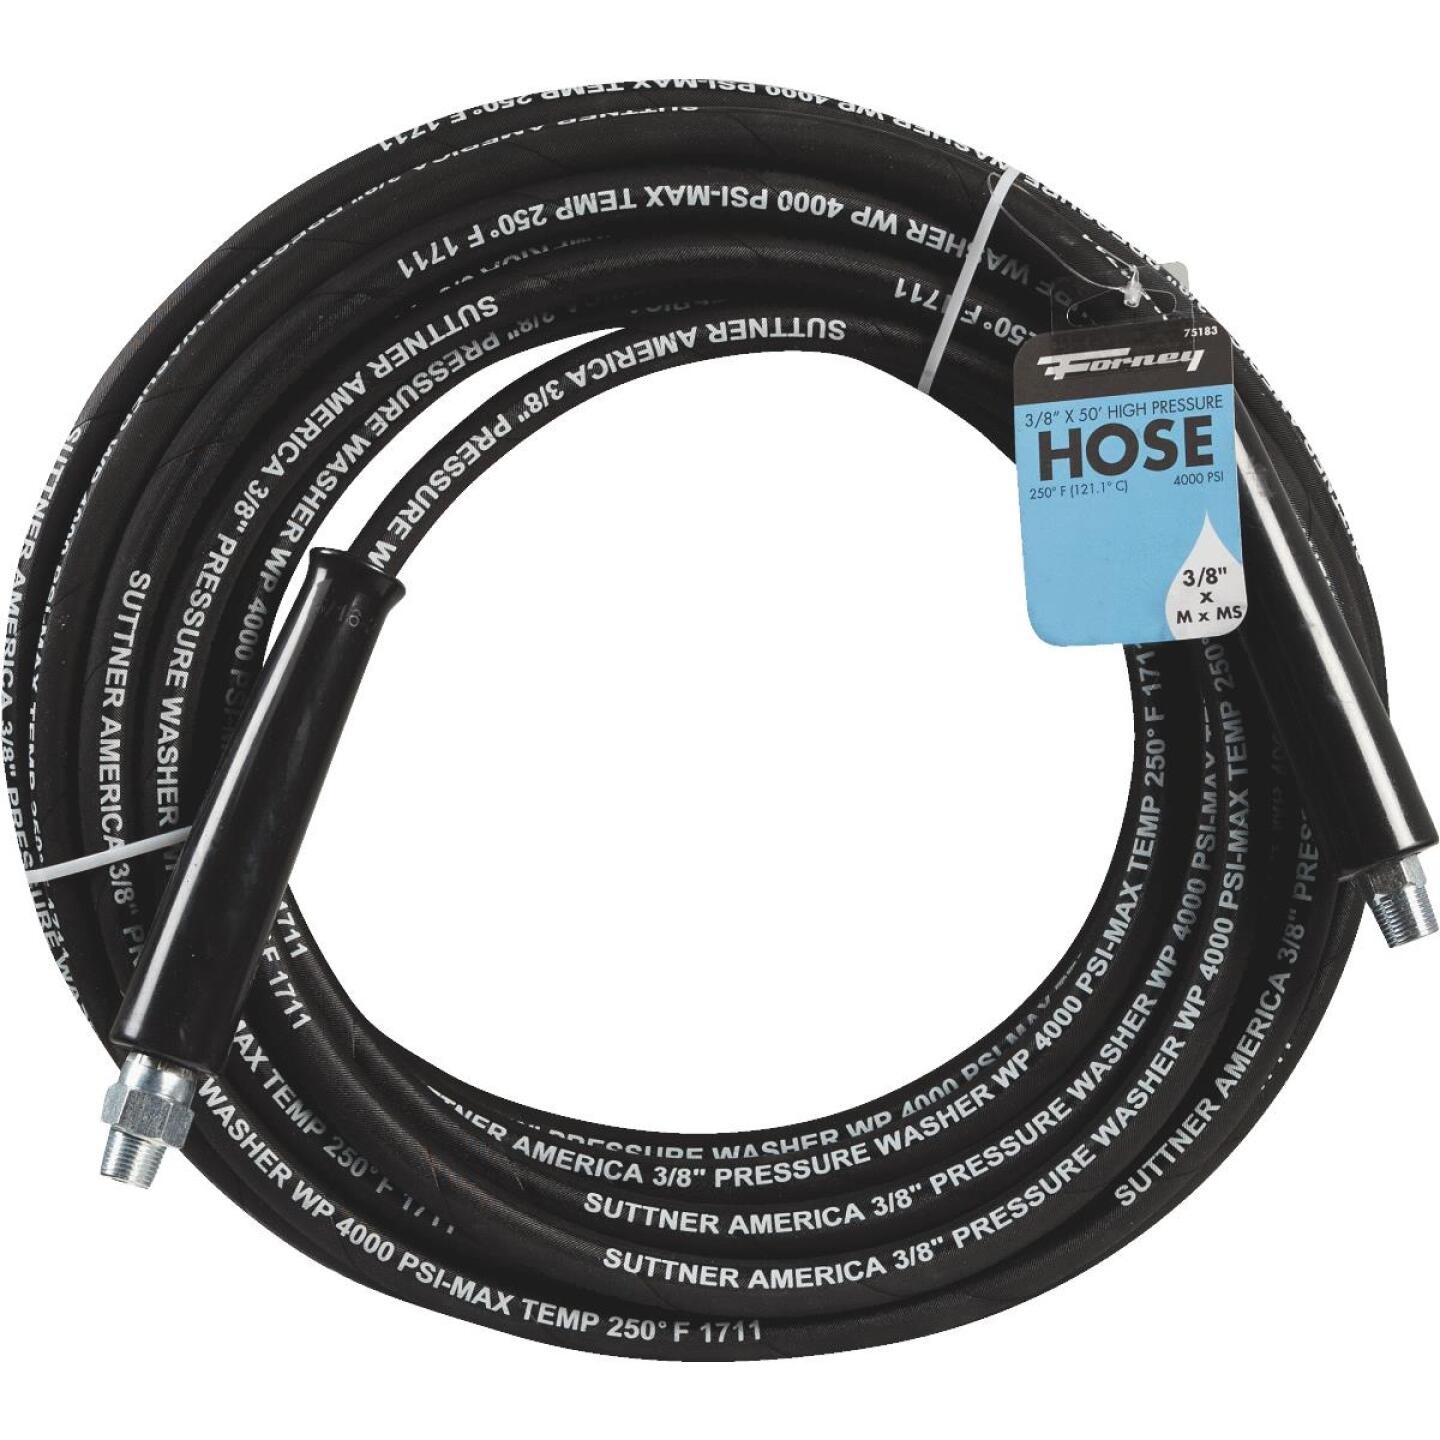
Forney 3/8 In. x 50 Ft. 4000 psi Male Pressure Washer Hose
3/8 In. MNPT x 50 Ft. high pressure hose with solid and swivel screw couplings and bend protectors. Resistant to cleaning detergents. 250 degree F. 4000 psi.
Brand: Forney
Category: Home & Garden > Lawn & Garden > Outdoor Power Equipment Accessories > Pressure Washer Accessories > Suction Hoses